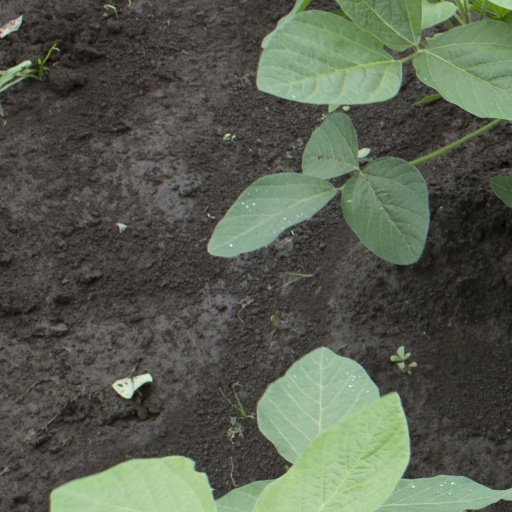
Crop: soybean